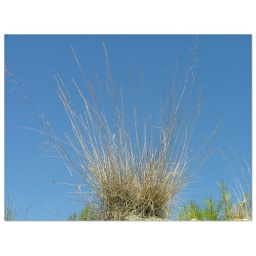
I thought this clump of dried grass looked good against the blue sky.